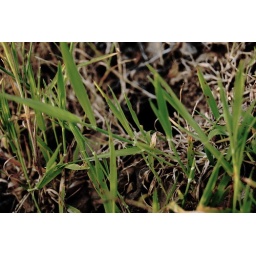
Camoflauged by grass and dirt this dark entry way is a refuge from the cool ocean air